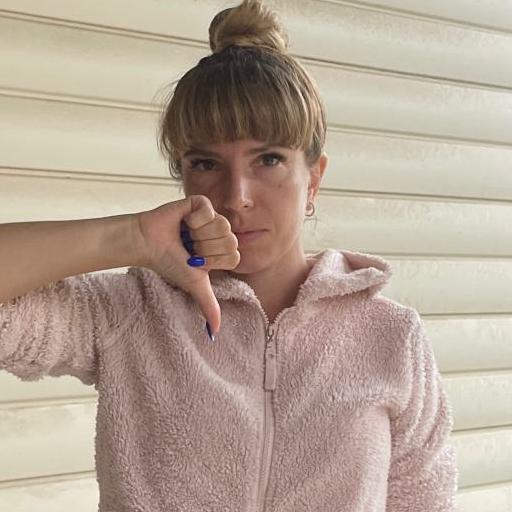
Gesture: dislike